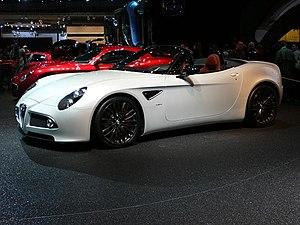
Alfa Romeo 8C Cabriolet